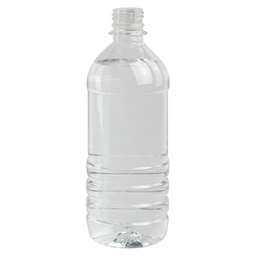
Label: plastic